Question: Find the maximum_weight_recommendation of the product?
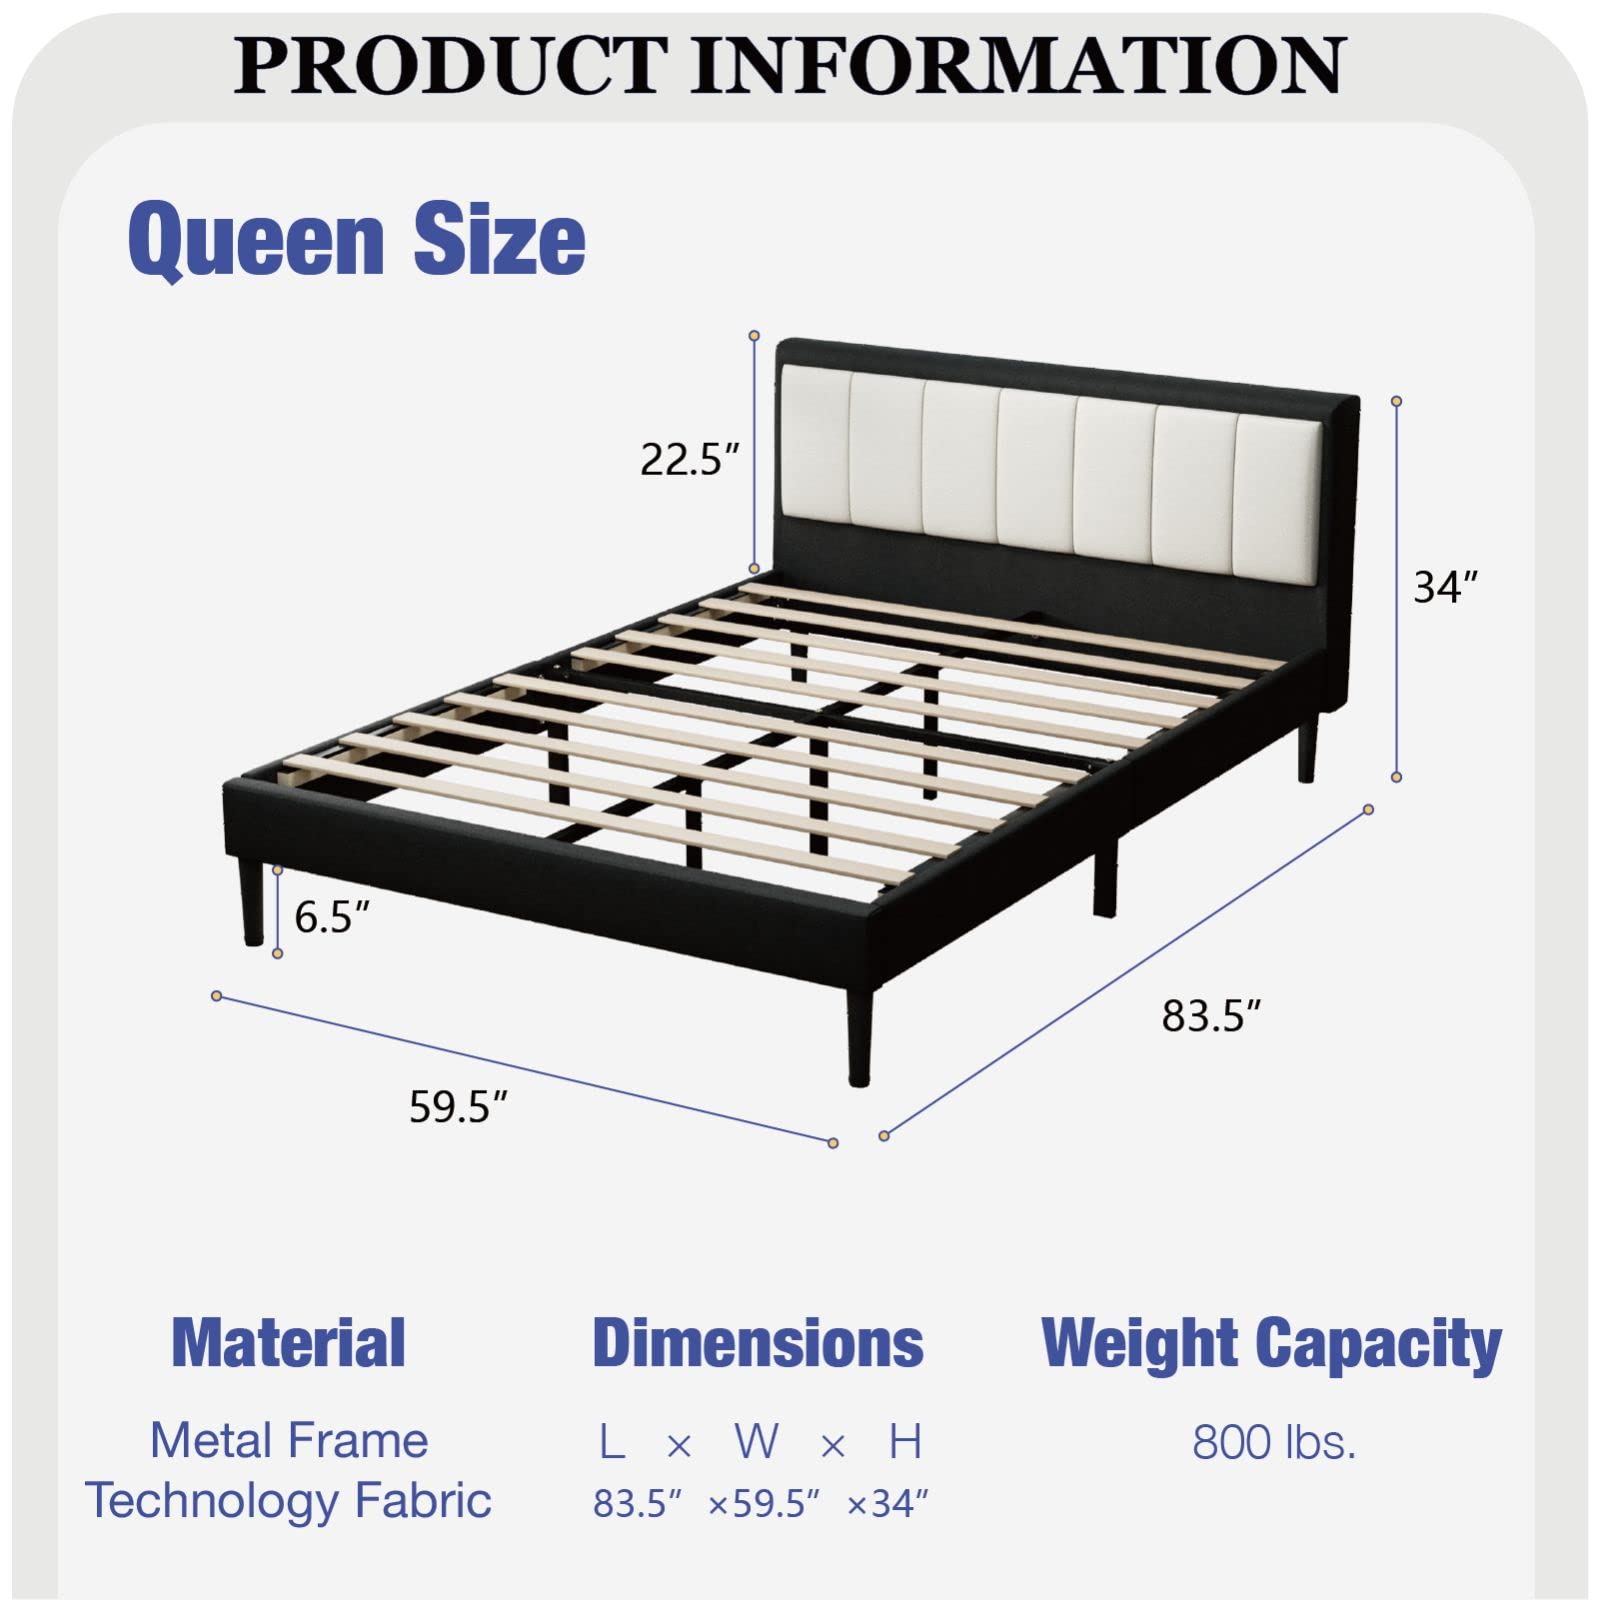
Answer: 800 pound